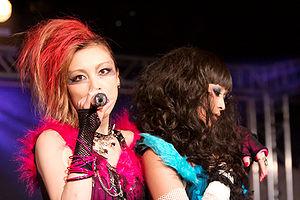
Hangry &amp